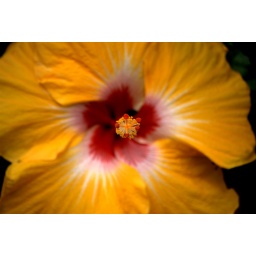
This yellow garnet flower is around 6 inches long and has a wonderful shades of red, white and yellow colors.